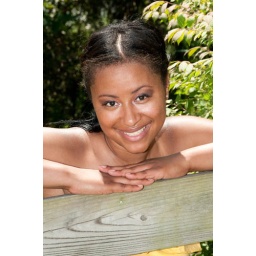
Kendra Anderson; young African American lady; outdoors by wooden fence Model Release 19891110KA